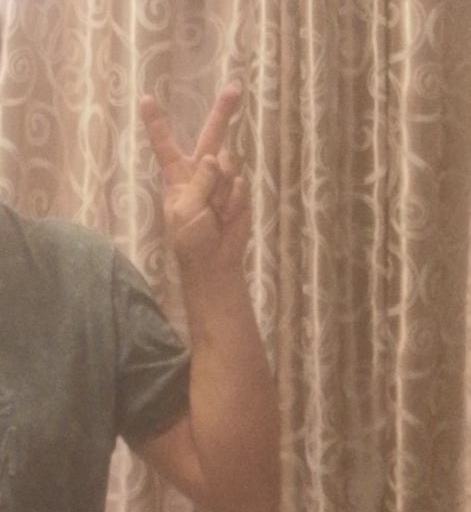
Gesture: peace